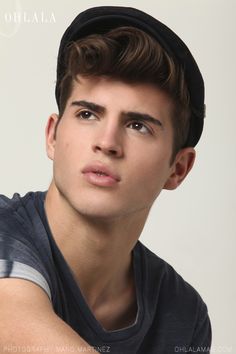
Portrait style: Real Portrait